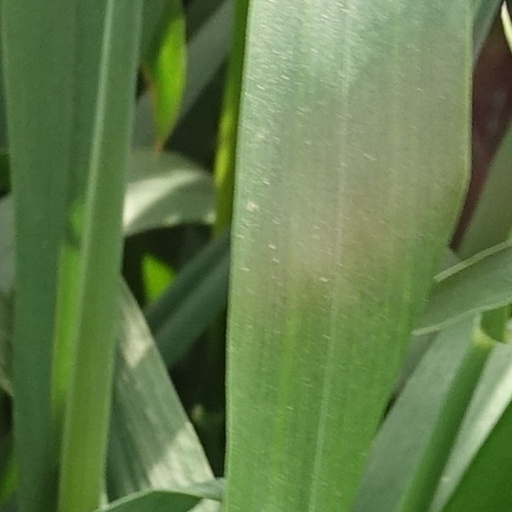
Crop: wheat